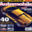
Label: automobile